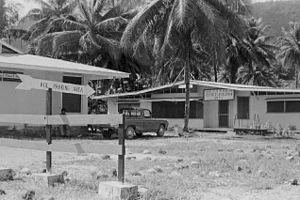
Kosrae, anciennement Kusaie, est une île du Sud-Ouest de l'océan Pacifique nord, constituant l'un des quatre États fédérés de Micronésie. L'île a porté autrefois les noms d'Oualan, et aussi d'île Strong. Située en Micronésie entre l'État de Pohnpei et les Îles Marshall, Kosrae est l'île la plus orientale des Îles Carolines.